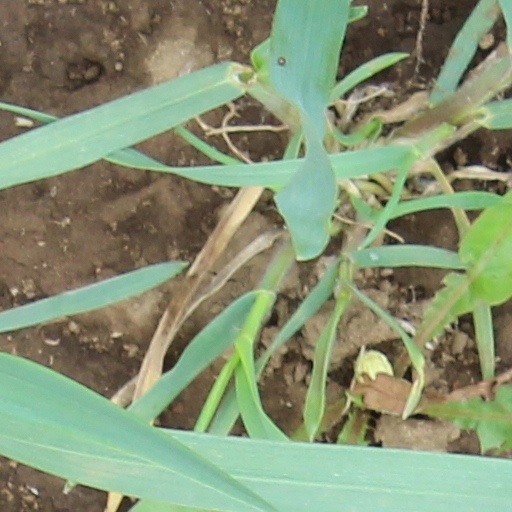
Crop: wheat